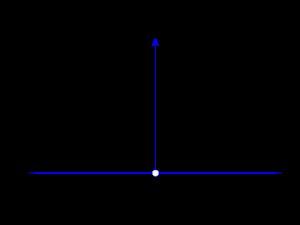
La distribution de Dirac, aussi appelée par abus de langage fonction δ de Dirac, introduite par Paul Dirac, peut être informellement considérée comme une fonction qui prend une « valeur » infinie en 0, et la valeur zéro partout ailleurs, et dont l'intégrale sur ℝ est égale à 1. La représentation graphique de la « fonction » δ peut être assimilée à l'axe des abscisses en entier et le demi axe des ordonnées positives. D'autre part, δ est égale à la dérivée de la fonction de Heaviside. Cette « fonction » δ de Dirac n'est pas une fonction mais c'est une mesure de Borel, donc une distribution.